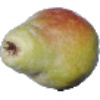
Label: pear_williams